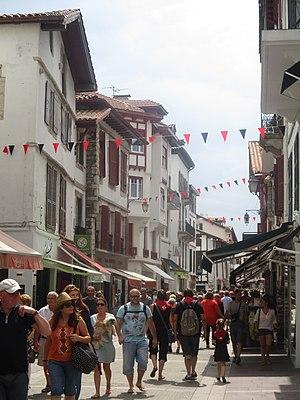
Rue Gambetta à Saint-Jean-de-Luz.
Saint-Jean-de-Luz est une commune française située dans le département des Pyrénées-Atlantiques, en région Nouvelle-Aquitaine.